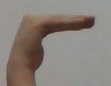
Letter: haa